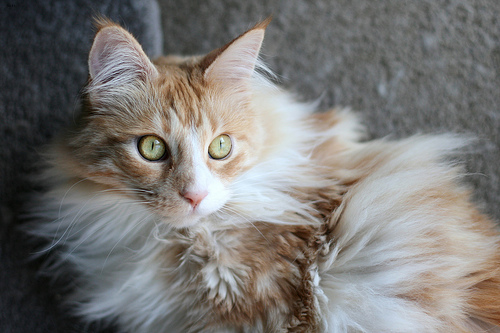
Breed: maine_coon